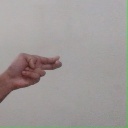
अक्षर: ह